Ian Malcolm (Jurassic Park)

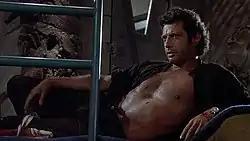
Goldblum with his shirt open as Malcolm, commonly recognized as having established the character as a sex symbol.

Ian Malcolm has gone on to become one of Goldblum's most iconic and frequently referenced characters. Malcolm and another character, Dr. Henry Wu, have appeared in four films throughout the series, more than any other characters. Malcolm has been referenced in different dinosaur studies, as well as his line, "Life finds a way". The quote has become synonymous with the "Jurassic Park" franchise as well as with Goldblum himself. The character also reinvigorated an interest in chaos theory, due to a scene where Malcolm flirts with Ellie Sattler while discussing it.